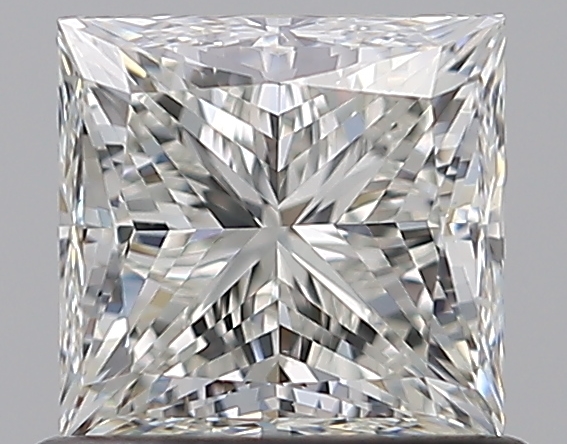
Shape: princess
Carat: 0.9
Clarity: VS1
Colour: I
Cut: GD
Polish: EX
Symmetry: VG
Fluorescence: N
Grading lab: GIA
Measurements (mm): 5.15 x 4.93 x 3.78